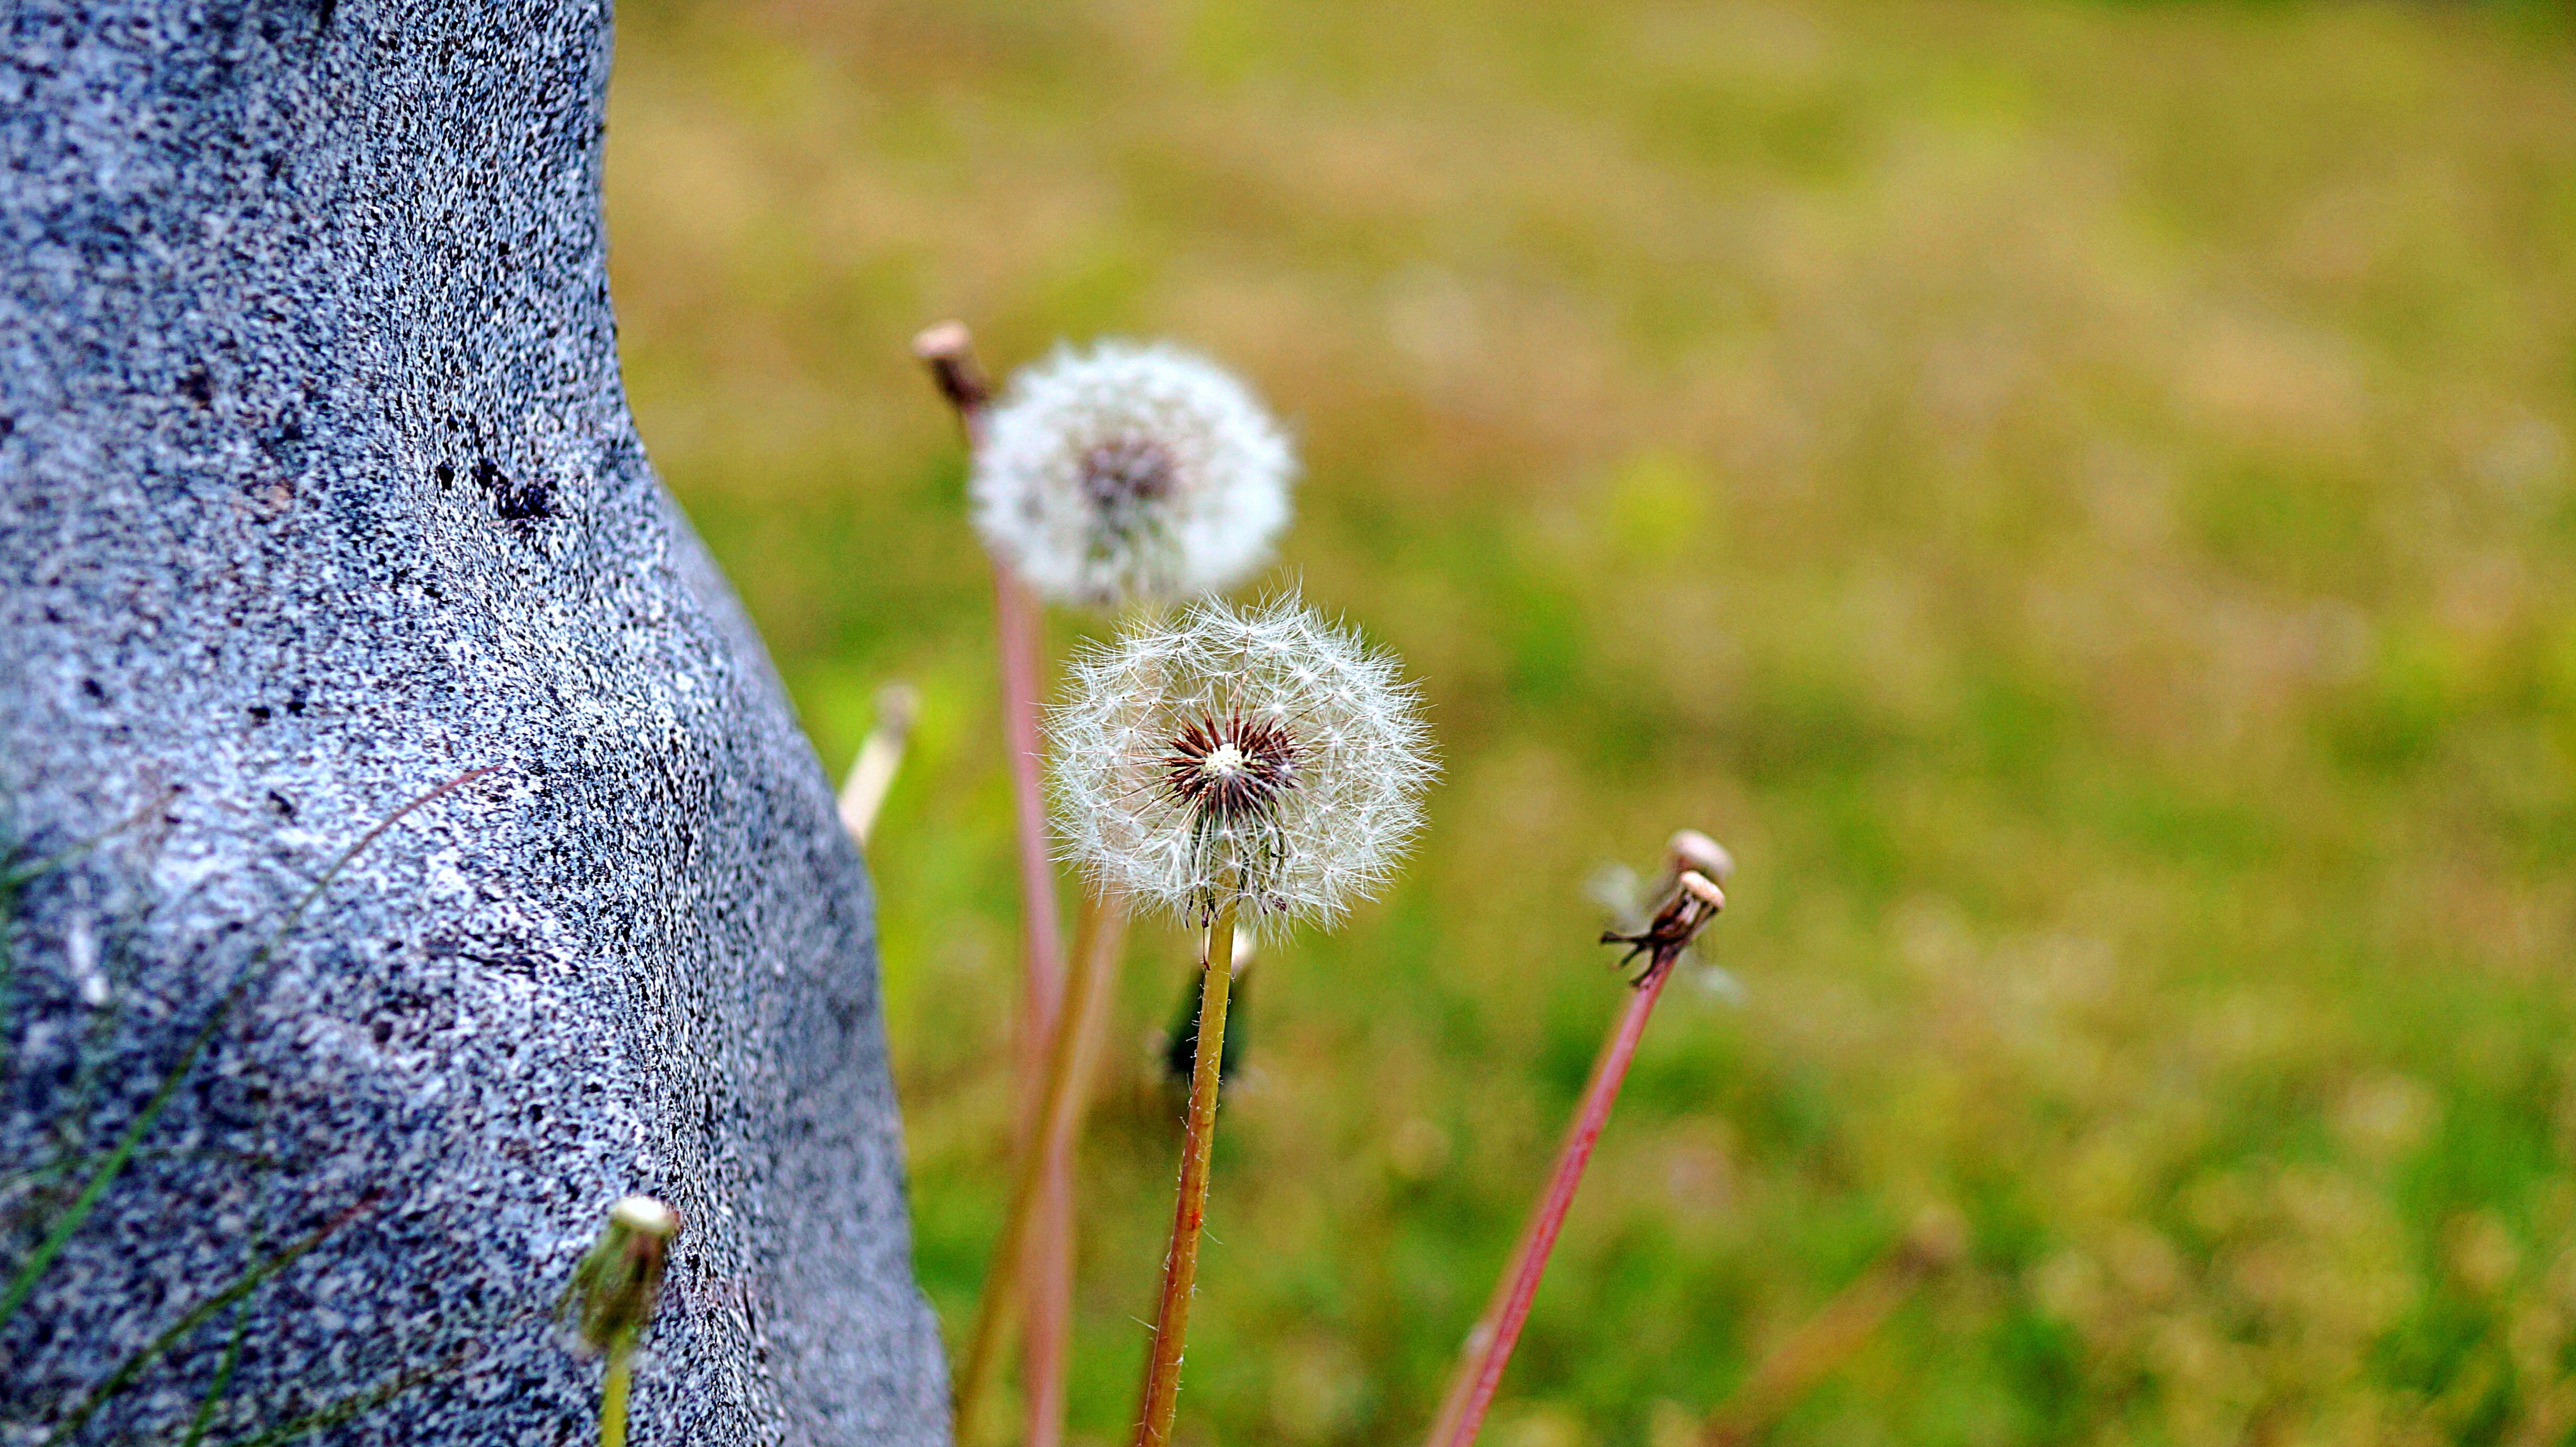
flower, mountain, park, suwon, korea, plant, natural landscape, grass, petal, dandelion, meadow, grassland, terrestrial plant, flowering plant, macro photography, trunk, pollen, herbaceous plant, landscape, prairie, wildlife, wood, daisy family, Pedicel, art, field, plant stem, annual plant, asterales, wildflower, sedge family, pasture, Forb, sow thistles